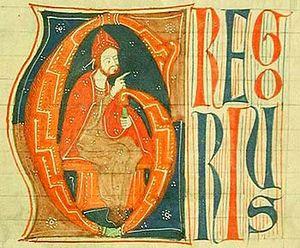
Un cardinal protecteur était un cardinal auquel était demandée une sollicitude spéciale auprès des institutions de la curie romaine en faveur d'un Ordre ou d'un institut religieux, d’une confrérie, église, université, ou même d’une ville ou nation. La fonction vit le jour au XIIIe siècle. En avril 1964 le pape Paul VI décida de ne plus nommer de ‘protecteur’. Fonction et titre furent officiellement abolis.